Answer in natural language. How many Windows are visible in the scene? Choose between the following options: 2, 1, 0, 3 or 4
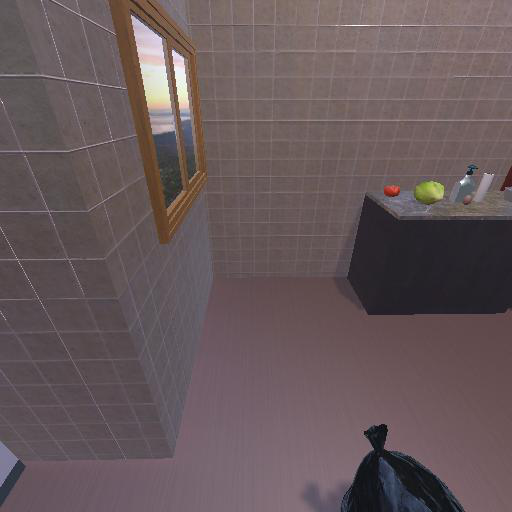
<answer>1</answer>